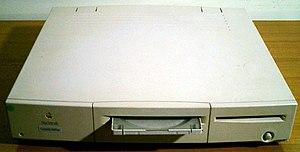
Les Macintosh Centris et Macintosh Quadra sont des familles d'ordinateurs personnels Macintosh commercialisés par Apple entre 1991 et 1995.